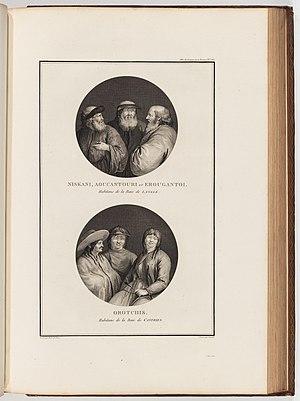
L’expédition de La Pérouse est une expédition « de découverte » commandée à partir de 1785 par Jean-François de La Pérouse, et sous l'impulsion du roi de France Louis XVI, dans le but d'effectuer une exploration de l'océan Pacifique dans la lignée de James Cook voire d'effectuer une circumnavigation du globe. Les navires de l'expédition, La Boussole et L'Astrolabe, s'échouèrent à Vanikoro ce qui mit un terme à l'expédition en 1788. Des survivants s'installèrent temporairement sur place avant de disparaître.